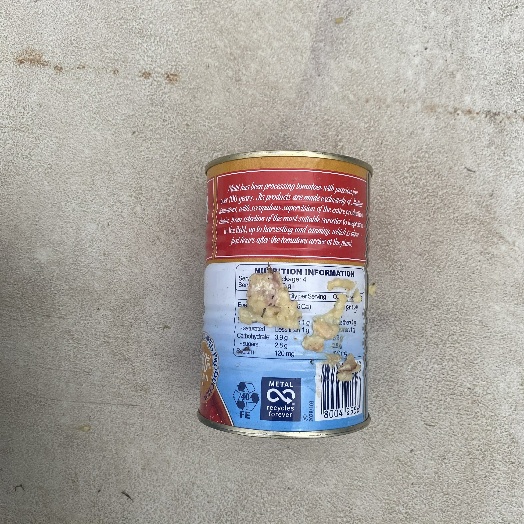
Label: Metal